Jodie Burrage

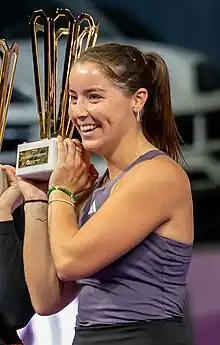
Burrage at the 2023 Transylvania Open

Jodie Anna Burrage (born 28 May 1999) is a British professional tennis player. She has a career-high WTA singles ranking of world No. 85, achieved on 11 September 2023, and a best doubles ranking of No. 114, set on 14 July 2025.